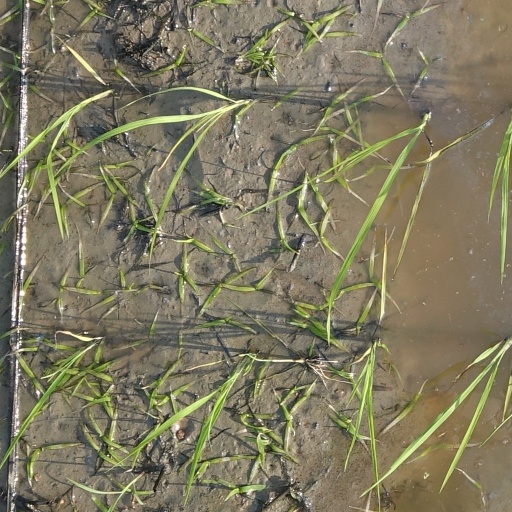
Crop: rice